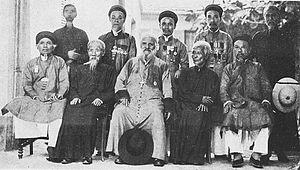
Mgr Gendreau entouré de mandarins catholiques et de prêtres autochtones.
Pierre-Marie Gendreau, né au Poiré-sur-Vie le 26 novembre 1850, dans le lieu-dit de la Micherie et mort le 6 février 1935 à Hanoï, est un missionnaire français qui fut vicaire apostolique du Tonkin occidental.